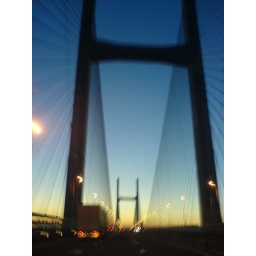
Taken from a mobile phone whilst in a car (i wasn't driving though)